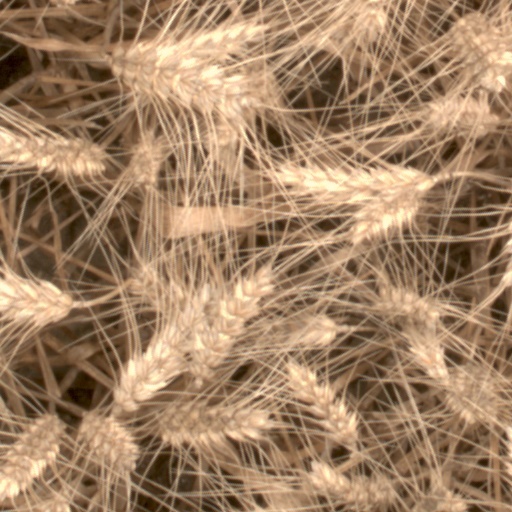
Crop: wheat